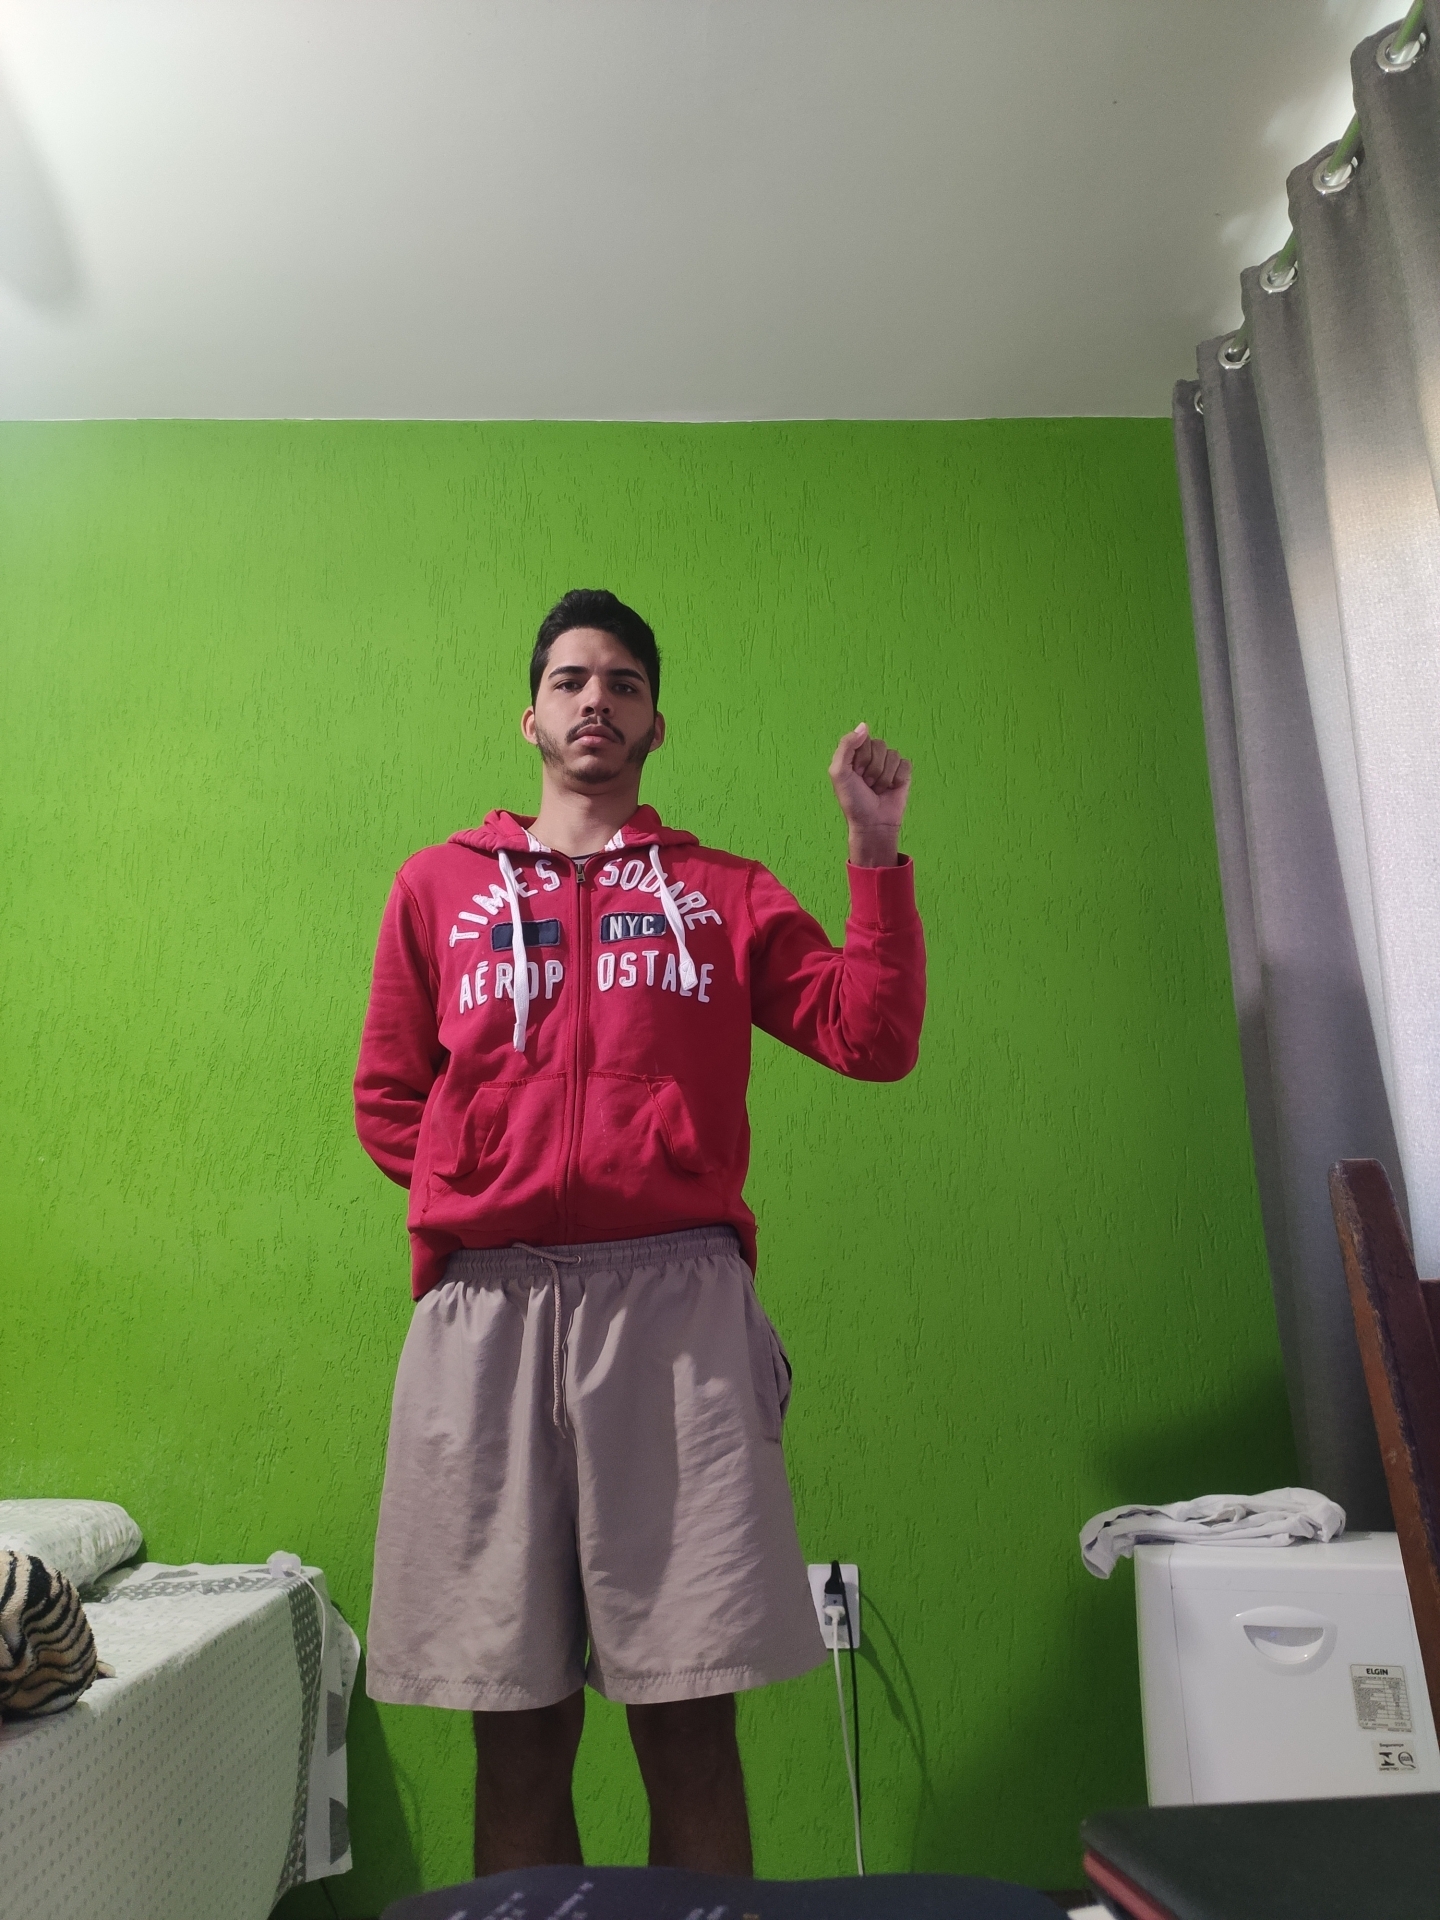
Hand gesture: fist